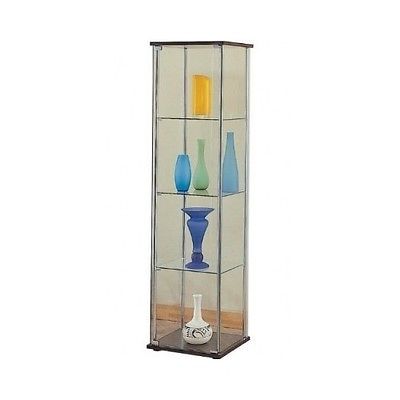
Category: cabinet